Pennsylvania Route 646

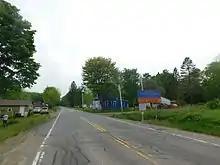
PA 646 from NY 16 in Foster Township at the state line

Upon entering Cyclone, PA 646 intersects with Pithole Road, which heads to the northeast and into McQuen Hollow, a local mountain range. The route itself heads to the northwest still, passing several residential homes in the area. After an intersection with Boyland Road, the highway turns to the north and leaves Cyclone for the woodlands in Keating Township once again. After leaving Cyclone, PA 646 enters the Bradford Oil Field, which includes the community of Cyclone and runs about two miles east of the Lafayette Township line. The route continues northbound for a couple miles, entering the community of Gifford, situated near the Lafayette Township line. The community is moderately developed, with most of the region contained by residential homes and local dirt roads. The major intersection in Gifford along PA 646 is the one with Alley Gifford and Droney Road. At a fork in the highway with Fairground Road, the highway turns northeastward, looping around on a gradual bend of the Bradford Oil Field.